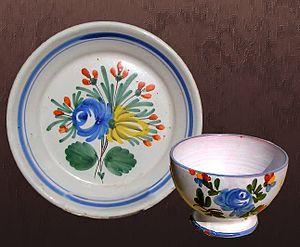
La faïence de Charente apparaît au milieu du XVIIIᵉ siècle et plusieurs faïenceries ont existé jusqu'à nos jours. La plus connue, les « faïences d'art d'Angoulême » fut fondée par Alfred Renoleau.
Le département de la Charente est une terre de tradition culturelle et littéraire.